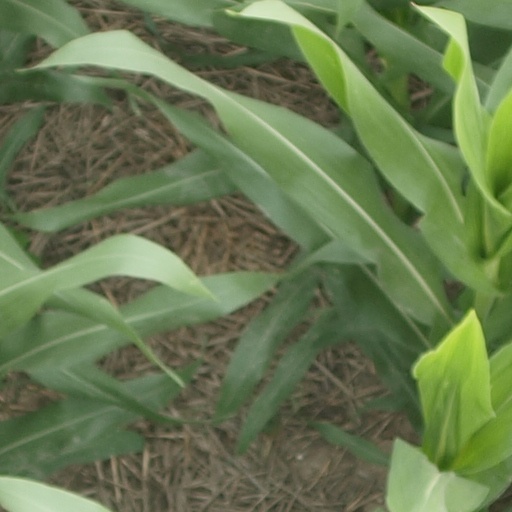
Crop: maize; corn